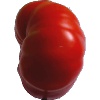
Label: Tomato 3